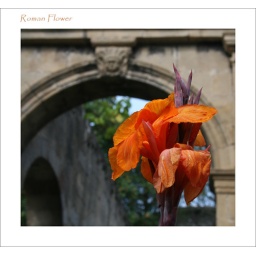
found this colorful flower in an old roman patio in the city of Millau, France